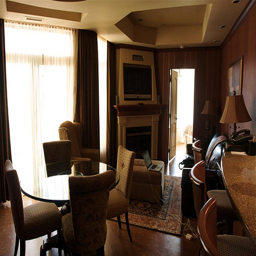
The TV placed on top of the fireplace almost looks like another fireplace.
In a living room area, there is a table and chairs, bar stools and a counter top and a television.
A well decorated living room with tables and chairs.
A small living room and dining room combo
A large living room with a door open leading to outside.